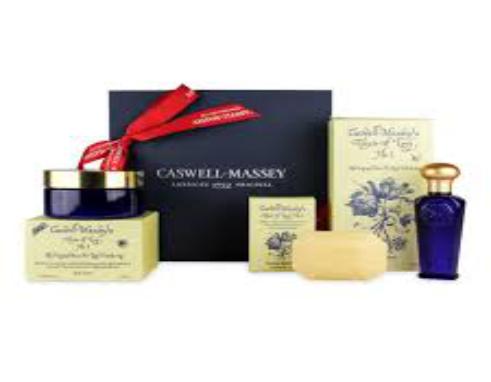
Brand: Caswell Massey
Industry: Necessities